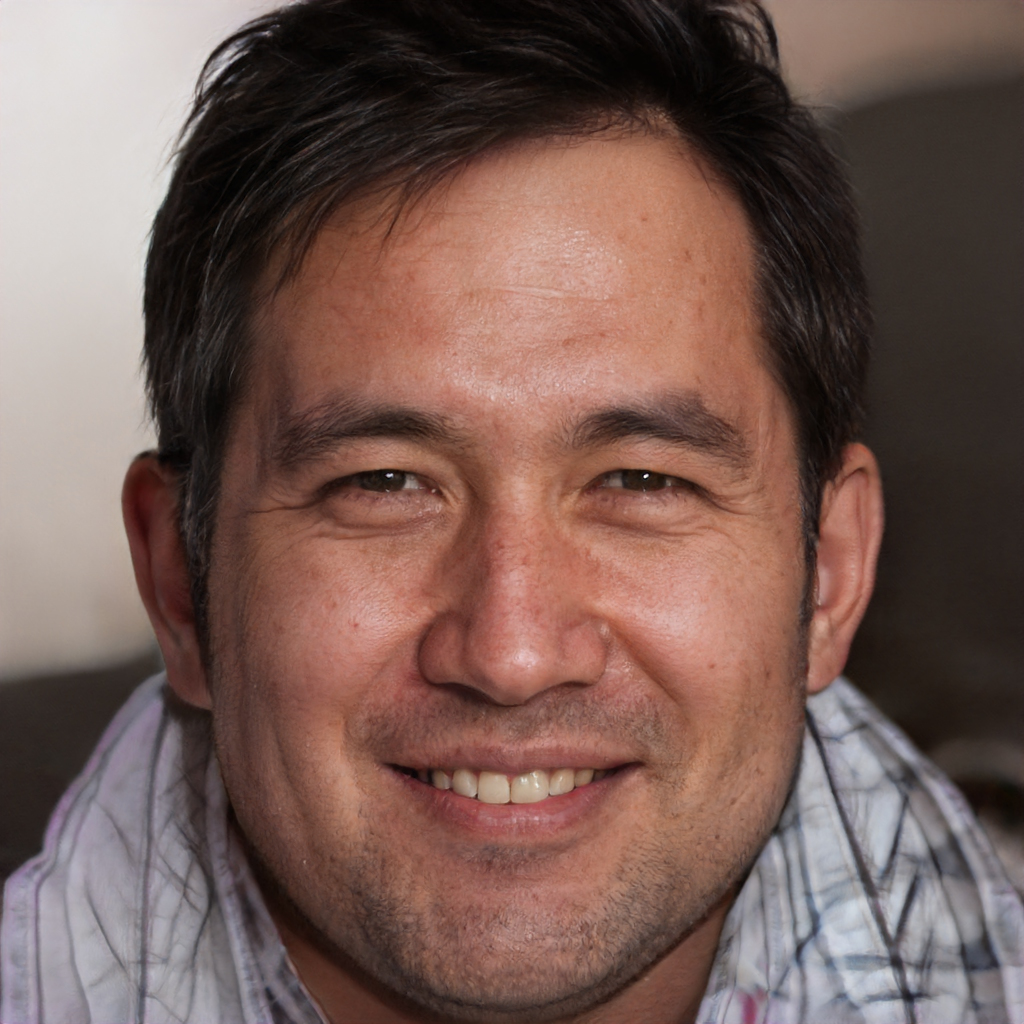
Gender: Male